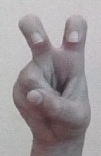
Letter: toot